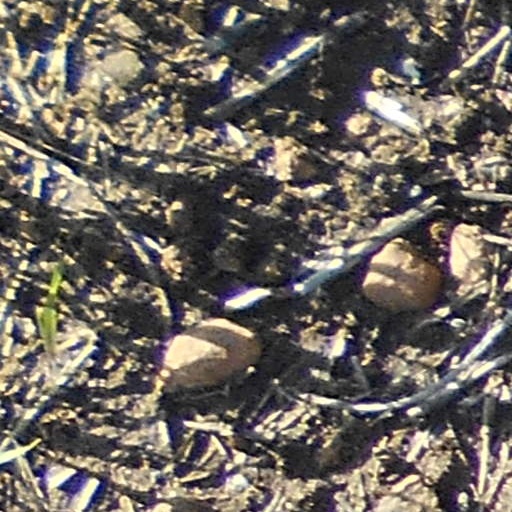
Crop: wheat